Marvin Martin

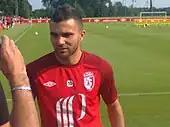
Martin playing for Lille in 2012

On 20 June 2012, French club Lille confirmed on its website that Martin had joined the club after agreeing to a five-year deal. The transfer fee was undisclosed and the midfielder joined the club on 1 July.